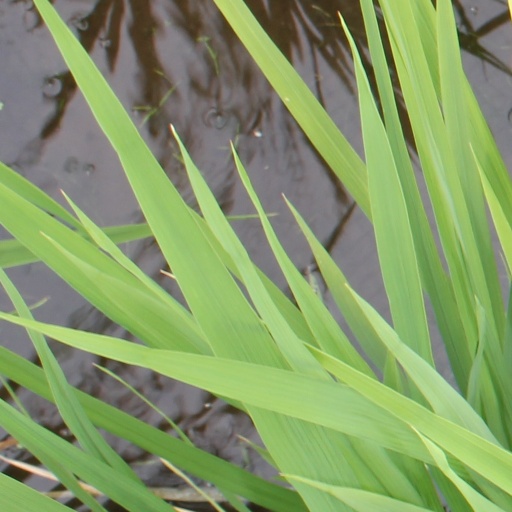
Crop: rice